Tan Singh

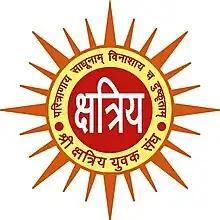
Logo of Shri Kshtriya Yuvak Sangh

Tansingh ji became very sensitive about the condition and direction of the society. Seeing the deteriorating direction of the society, he became very worried and he collected such people who want to work for the society. On the night of Diwali of 1946, he laid the foundation of an organization called Shri Kshatriya Yuvak Sangh, which became a milestone for Rajput society.